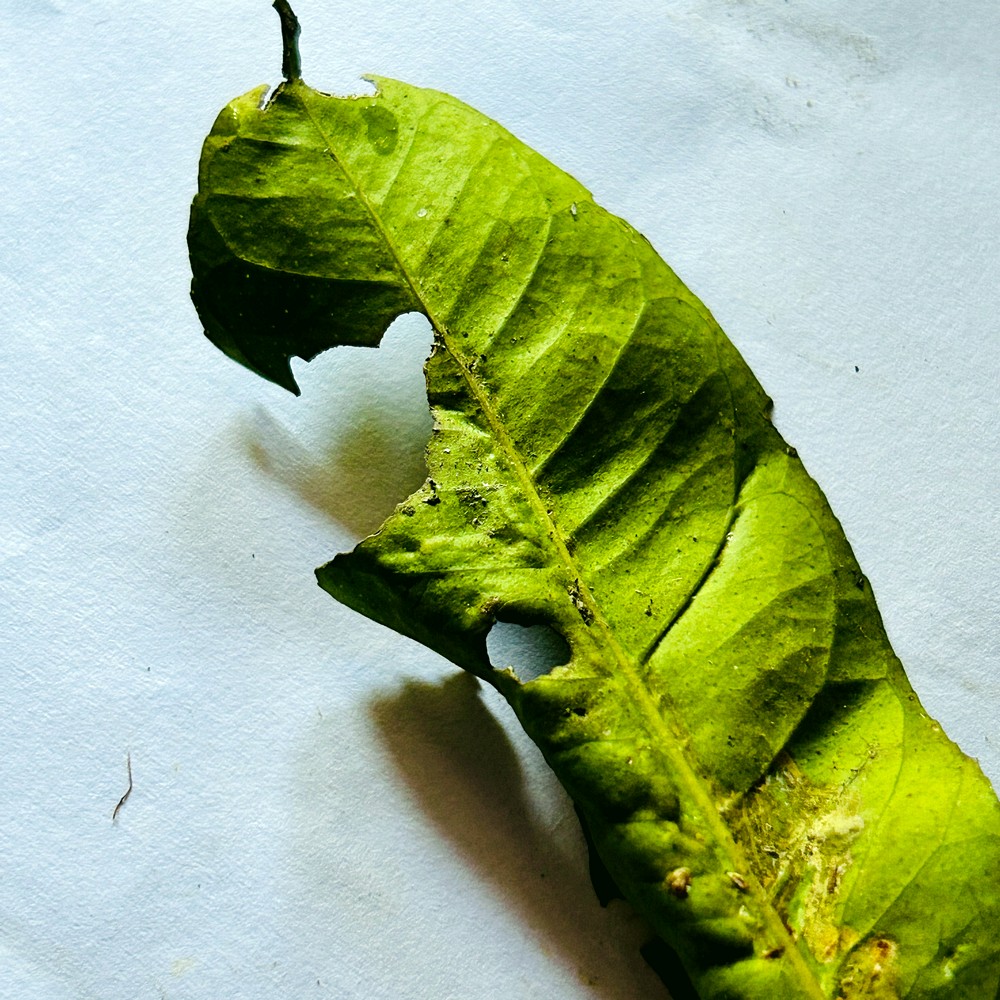
Label: Deficiency Leaf